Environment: real
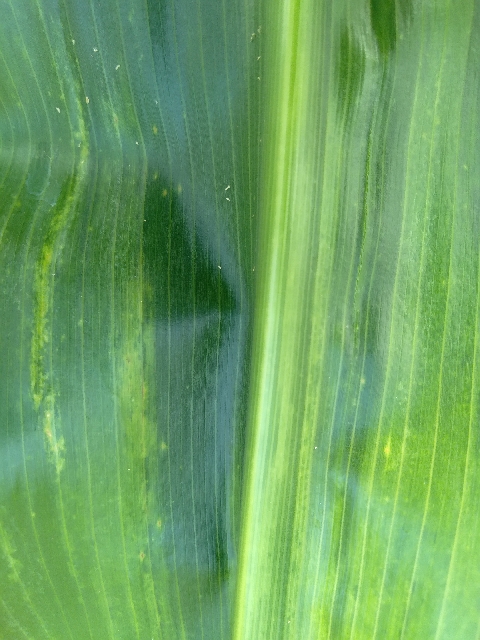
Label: lethal_necrosis